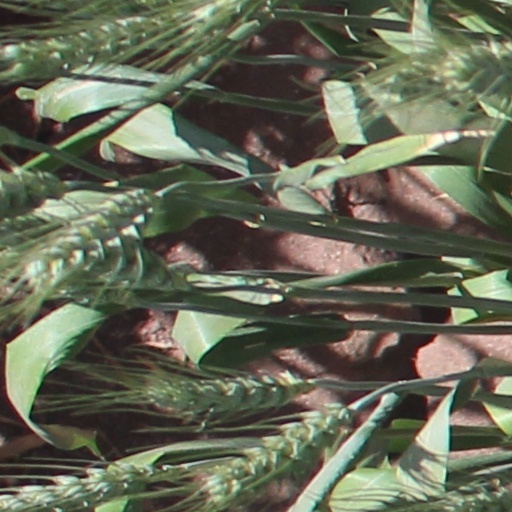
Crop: wheat